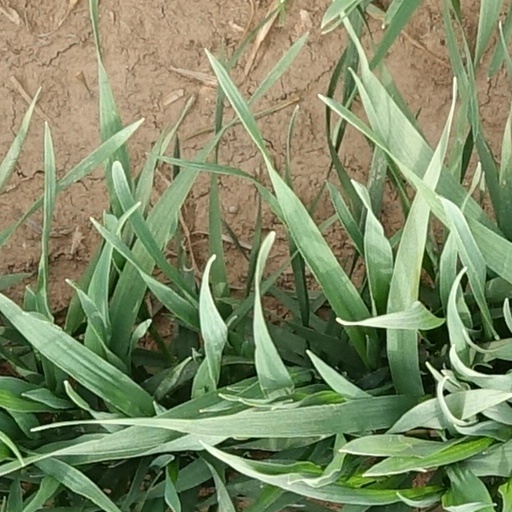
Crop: wheat